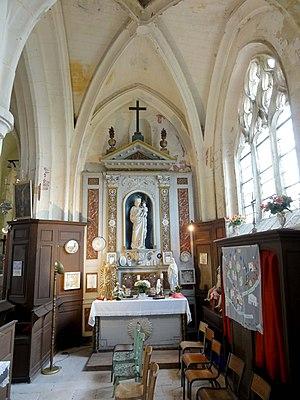
Intérieur de l'église - voir titre.
L'église Saint-Martin est une église catholique paroissiale située à Feigneux, dans le département de l'Oise, en France. Sa partie la plus ancienne, la façade occidentale de la nef, remonte au premier quart du XIIᵉ siècle. Le reste de la nef n'est pas visible depuis l'extérieur. Les trois voûtes de la nef datent de 1641, et l'espace intérieur affiche le style de la Renaissance. Le sanctuaire primitif a été complètement démoli à la fin du XIIᵉ siècle et remplacé par le chœur gothique actuel, qui se compose d'une travée droite et d'une abside à pans coupés. Avant la fin même de la guerre de Cent Ans, l'église fut agrandie par l'adjonction d'un croisillon et d'un bas-côté du côté nord. La première travée de ce bas-côté est la base du clocher, qui a dû être entamé à la même époque. Environ un siècle plus tard, un croisillon et un bas-côté furent ajoutés au sud. Seul le croisillon fut voûté dans un premier temps. L'inscription sur un vitrail aujourd'hui disparu renseignait la date de 1537. En 1646, deux ans avant la Fronde, le clocher fut exhaussé par la construction d'une chambre de guet avec cheminée.